Knute Rockne

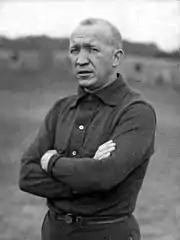
Rockne in 1921

John Mohardt led the 1921 Notre Dame team to a 10–1 record with 781 rushing yards, 995 passing yards, 12 rushing touchdowns, and 9 passing touchdowns. Grantland Rice wrote, "Mohardt could throw the ball to within a foot or two of any given space" and noted that the 1921 Notre Dame team "was the first team we know of to build its attack around a forward passing game, rather than use a forward passing game as a mere aid to the running game". Mohardt had both Eddie Anderson and Roger Kiley at end to receive his passes.